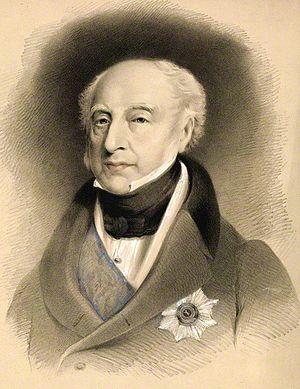
Jonathan Wathen, 1ᵉʳ baronet Waller était un ophtalmologiste et chirurgien des yeux anglais, qui pratiqua son métier à Londres durant la dernière partie de l'ère géorgienne. Il fut le docteur des yeux du roi George III du Royaume-Uni et de ses fils George IV du Royaume-Uni et Guillaume IV du Royaume-Uni.